Eugene Onegin

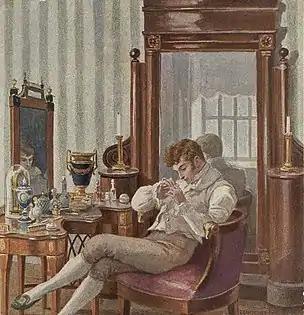
Onegin by Elena Samokysh-Sudkovskaya, 1908

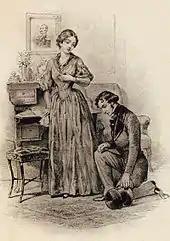
Onegin proposes to Tatyana, late 19th-century illustration by Pavel Sokolov

As with many other 19th-century novels, "Onegin" was written and published serially, with parts of each chapter often appearing in magazines before the first printing of each chapter. Many changes, some small and some large, were made from the first appearance to the final edition during Pushkin's lifetime. The following dates mostly come from Nabokov's study of the photographs of Pushkin's drafts that were available at the time, as well as other people's work on the subject.